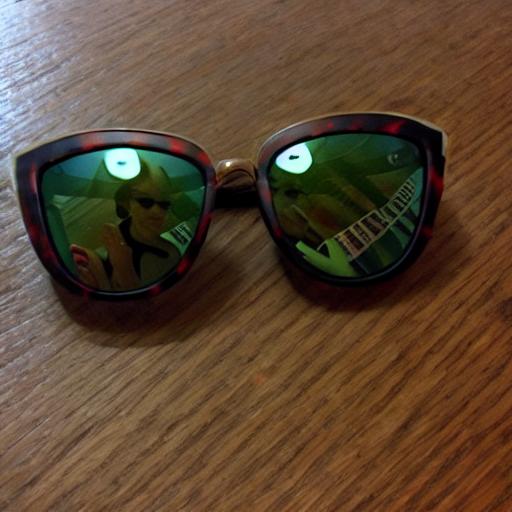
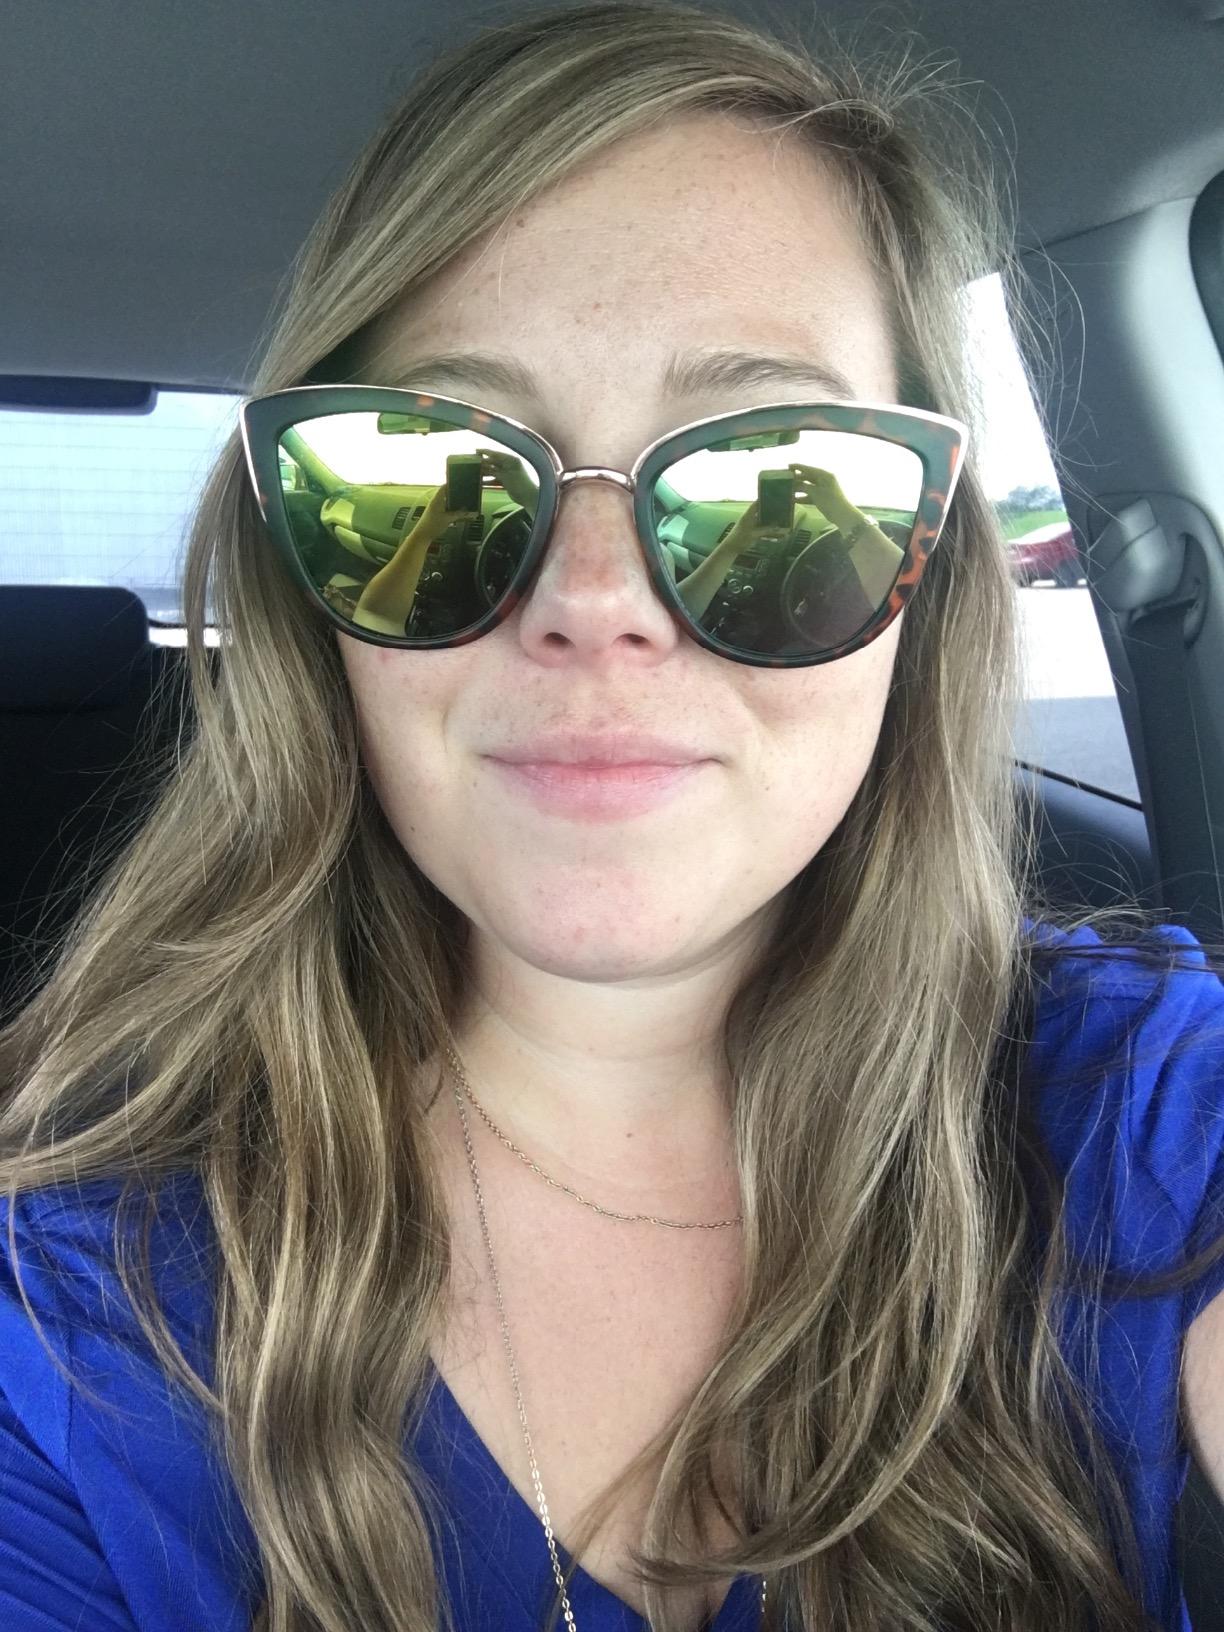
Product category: accessories_sunglasses
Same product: no